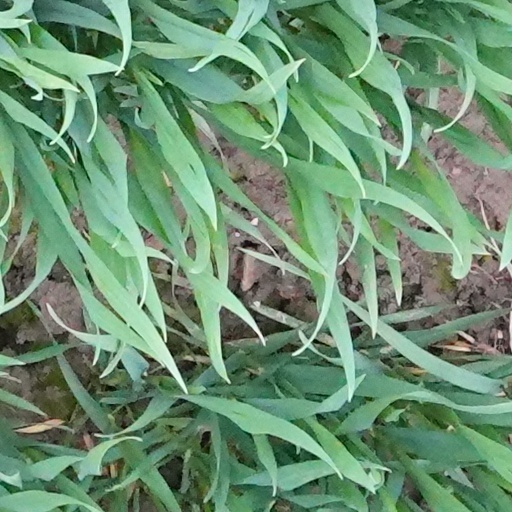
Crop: wheat